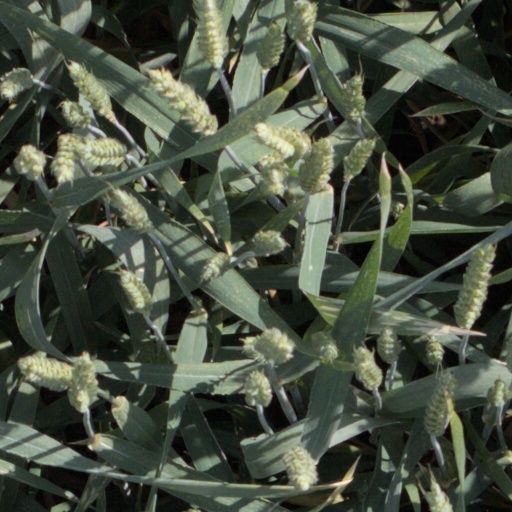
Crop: wheat